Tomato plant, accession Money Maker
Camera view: tilt-top (135 deg); turntable rotation: 120 degrees
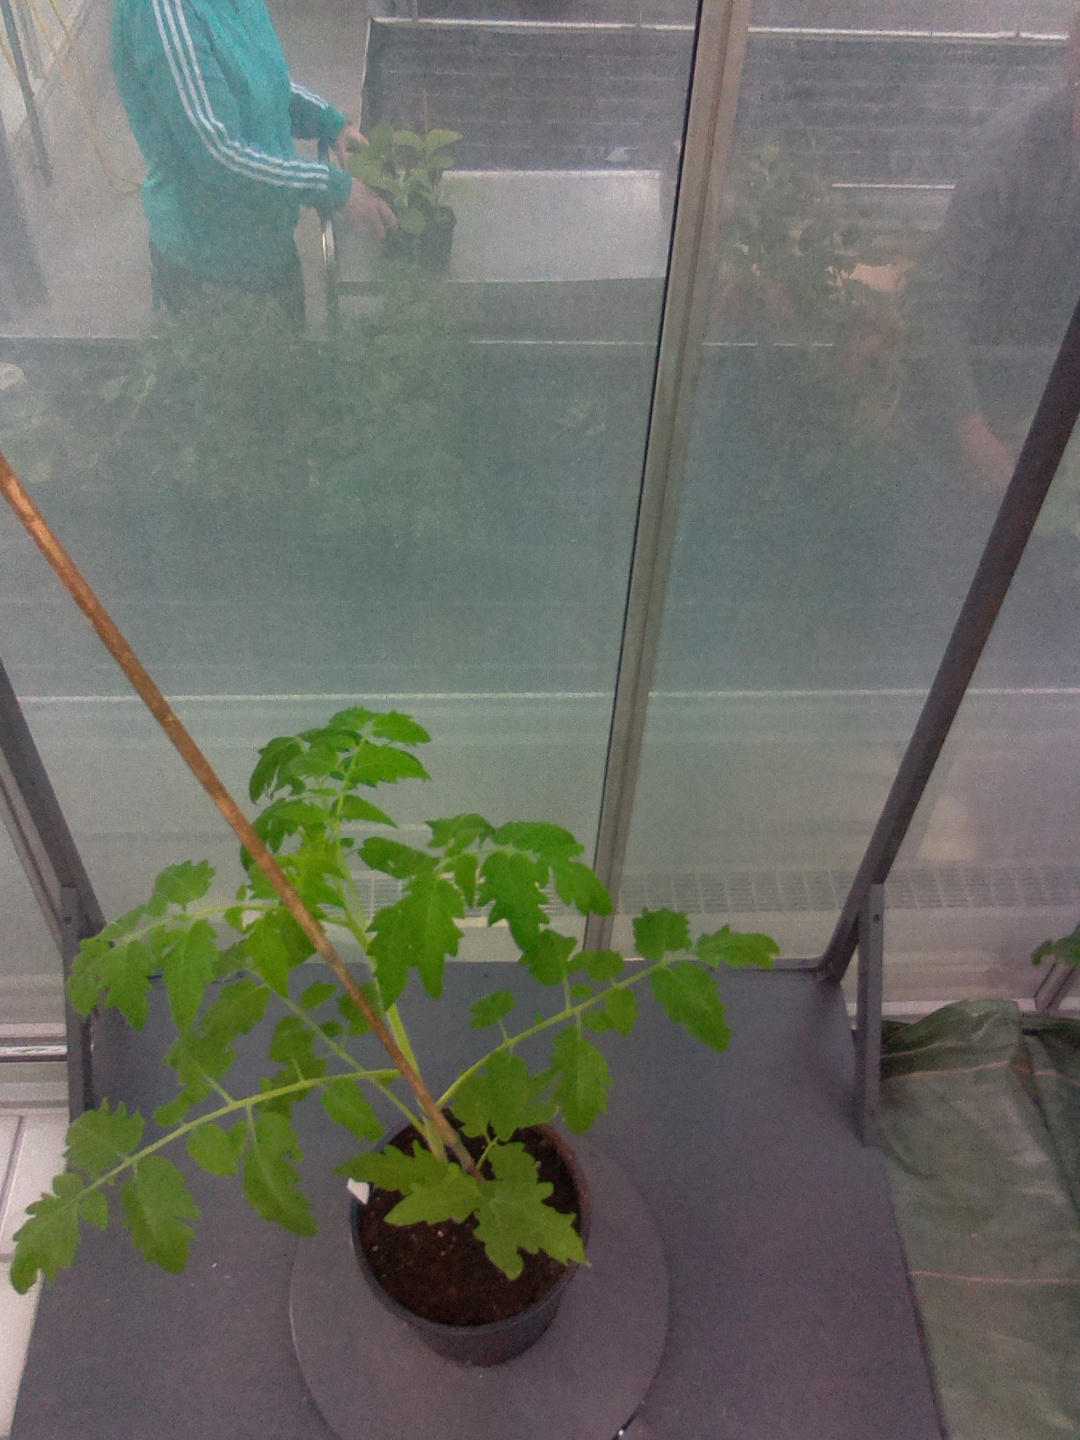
BBCH growth stage 16: 12 of true leaves visible